Puerto Rico Symphony Orchestra

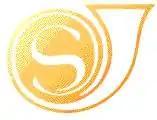
The PRSO Logo.

The Puerto Rico Symphony Orchestra (PRSO) ("Orquesta Sinfónica de Puerto Rico" in Spanish) a musical ensemble sponsored by the Government of Puerto Rico. It has 80 regular musicians from around the world performing a 52-week season which includes symphonic concerts, operas, ballets, pops, and other activities.